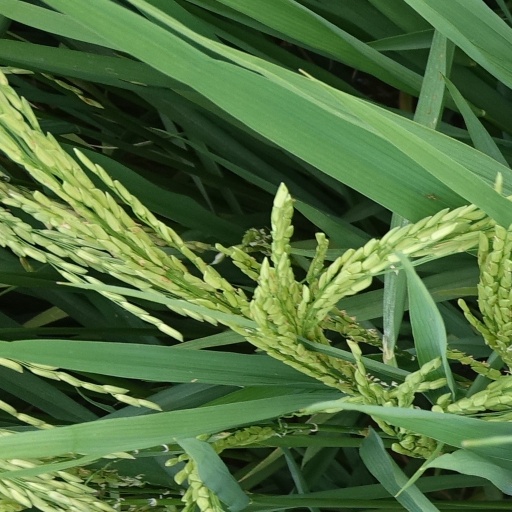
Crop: rice